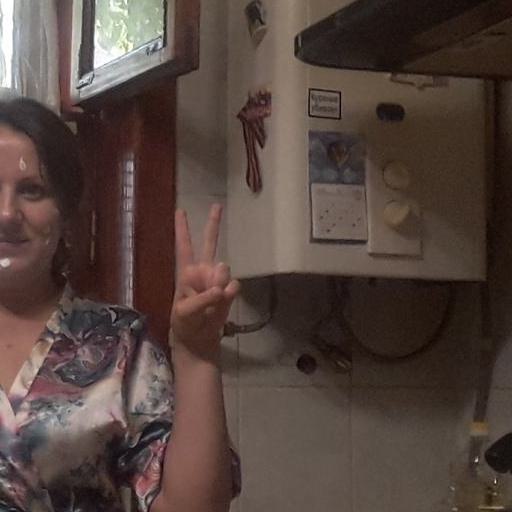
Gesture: peace